Survivor: Borneo

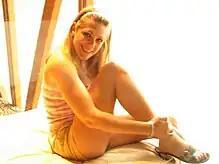
Jenna Lewis

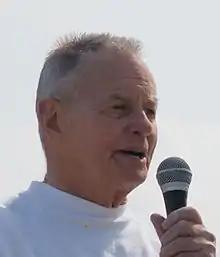
Rudy Boesch

There were 16 contestants, divided into two tribes, Pagong and Tagi. After six contestants were eliminated, the tribes were merged to form one tribe, Rattana. The final seven eliminated contestants made up the jury that decided who would be the winner. Below is a list of the participants of the series.